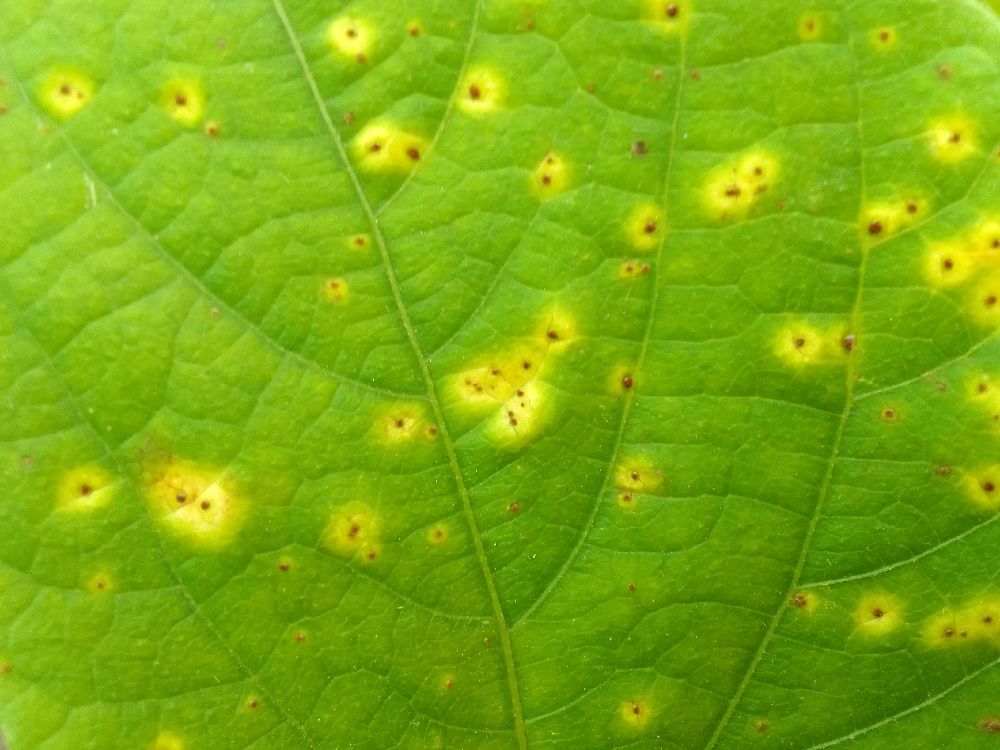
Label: rust